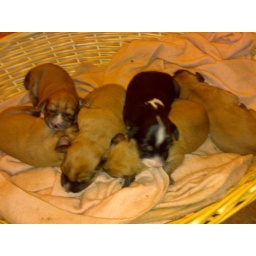
Pups in the basket as their beds getting cleaned